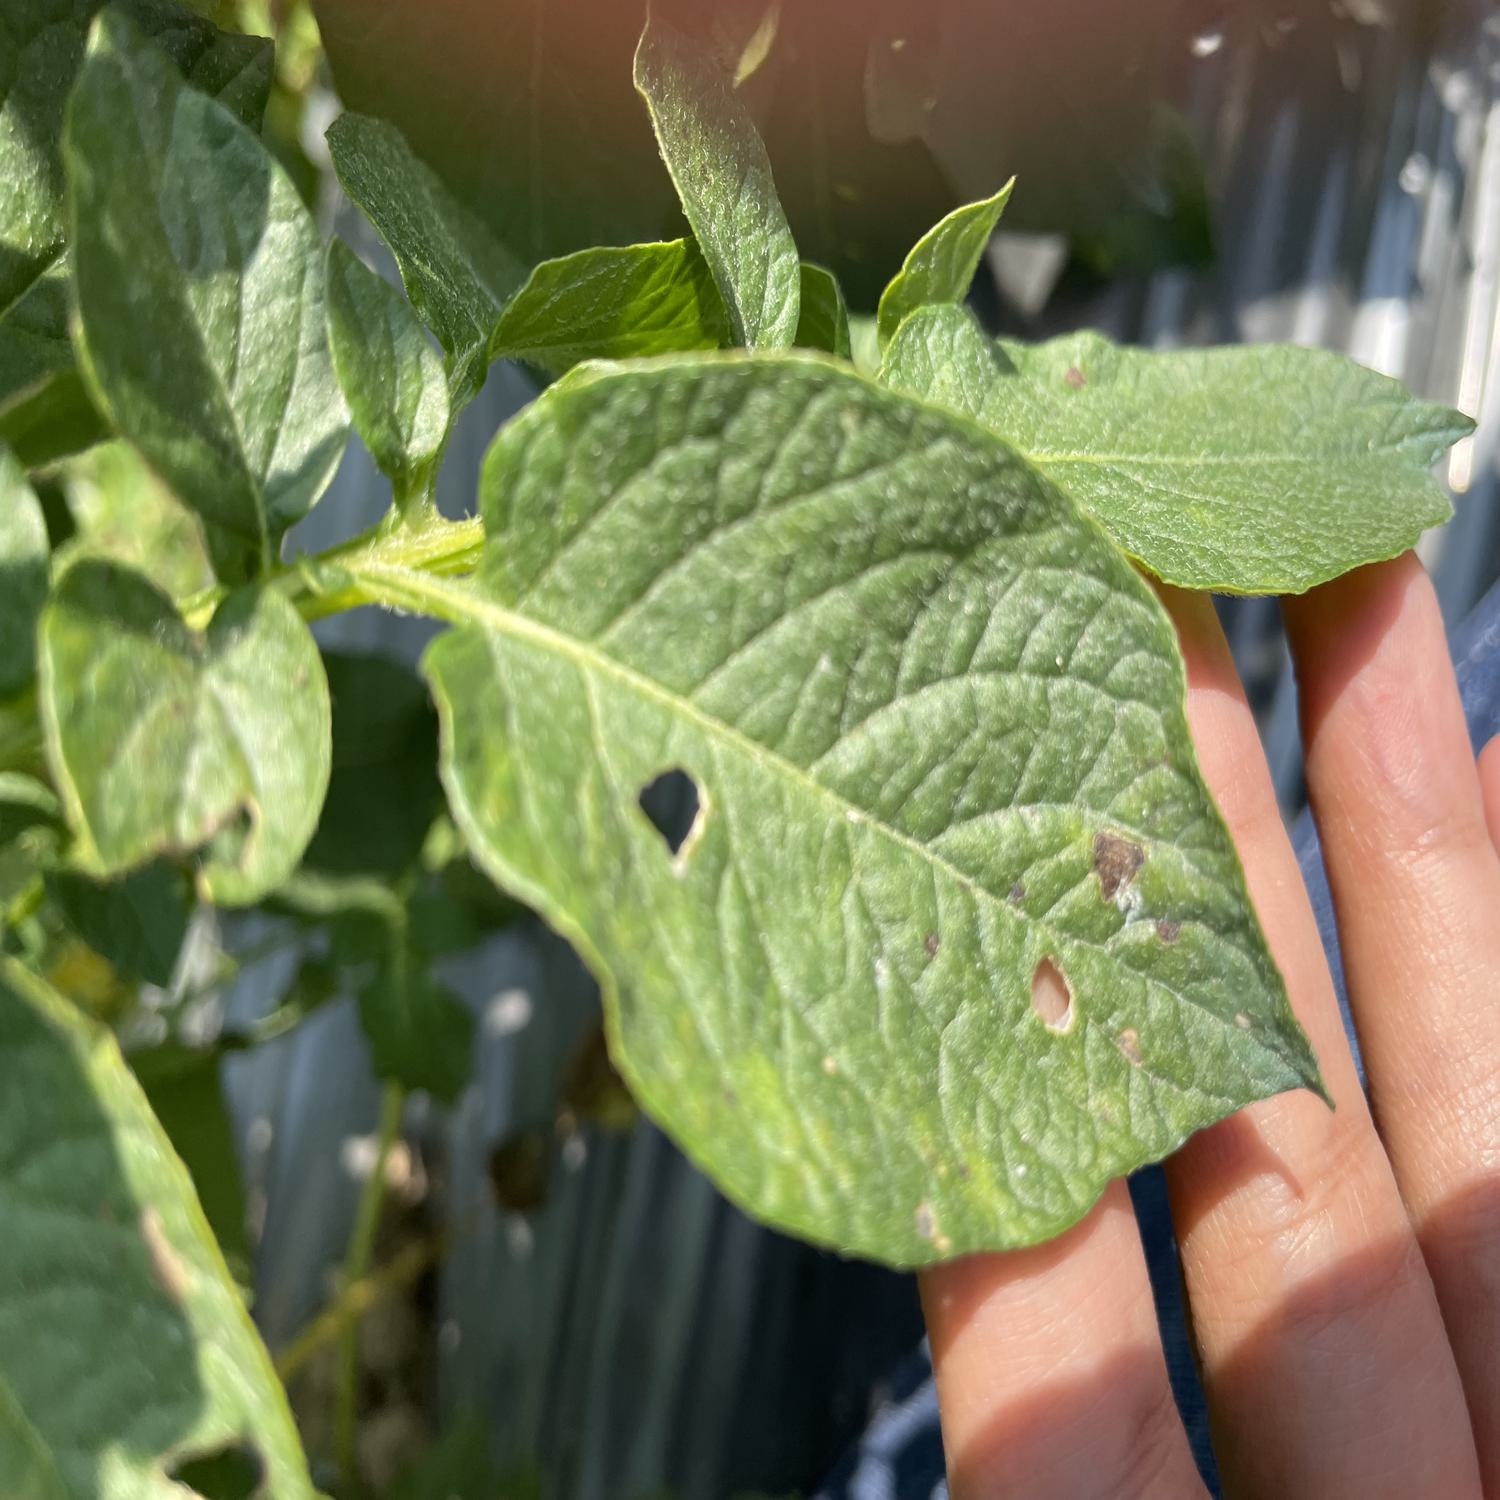
Label: Pest